Samuel Carnell

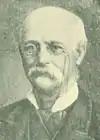

Samuel Carnell (1832 – 14 October 1920) was a Liberal Party Member of Parliament in Hawke's Bay, New Zealand.